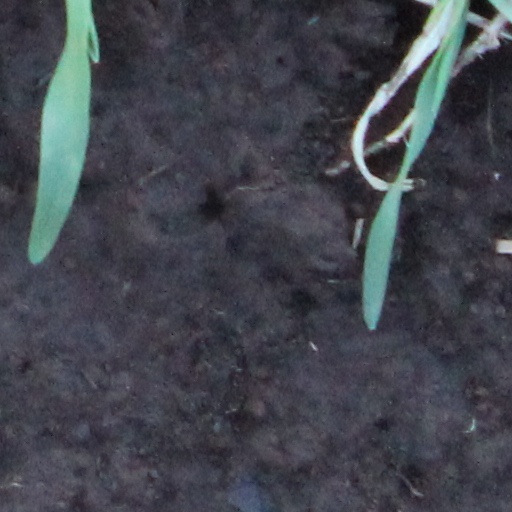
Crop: wheat